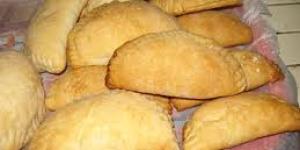
empanadas de calabaza faciles